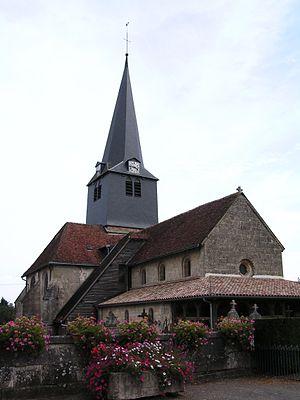
Église Saint-Georges de Larzicourt (Classé) This building is indexed in the Base Mérimée, a database of architectural heritage maintained by the French Ministry of Culture,
Cet article recense les monuments historiques de la Marne, en France.
Larzicourt est une commune française, située dans le département de la Marne en région Grand Est.
L'église de Larzicourt est une église romane construite au XIIᵉ siècle, dédiée à saint Georges et située dans la Marne.